News broadcasting

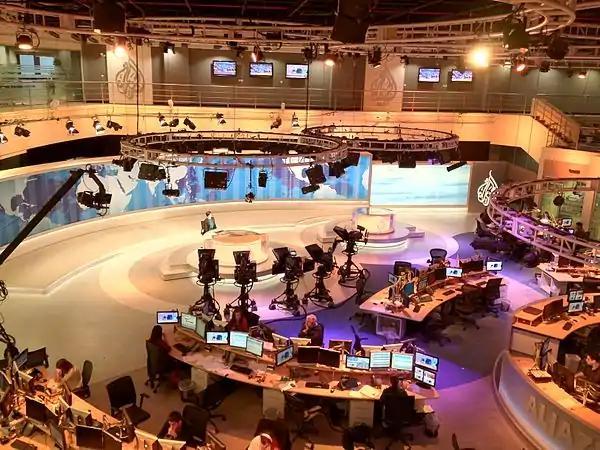
Al Jazeera English newsroom, Doha, 2011

News broadcasting is the medium of broadcasting various news events and other information via television, radio, or the internet in the field of broadcast journalism. The content is usually either produced locally in a radio studio or television studio newsroom, or by a broadcast network. A news broadcast may include material such as sports coverage, weather forecasts, traffic reports, political commentary, expert opinions, editorial content, and other material that the broadcaster feels is relevant to their audience. An individual news program is typically reported in a series of individual stories that are presented by one or more anchors. A frequent inclusion is live or recorded interviews by field reporters.